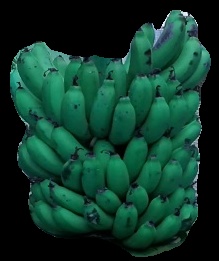
Variety: pachbale
Grade: grade2